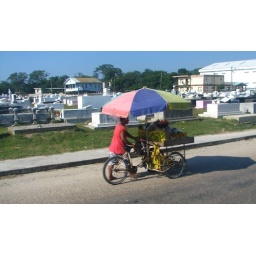
walking past the cemetery. Notice they burry above ground like in New Orleans